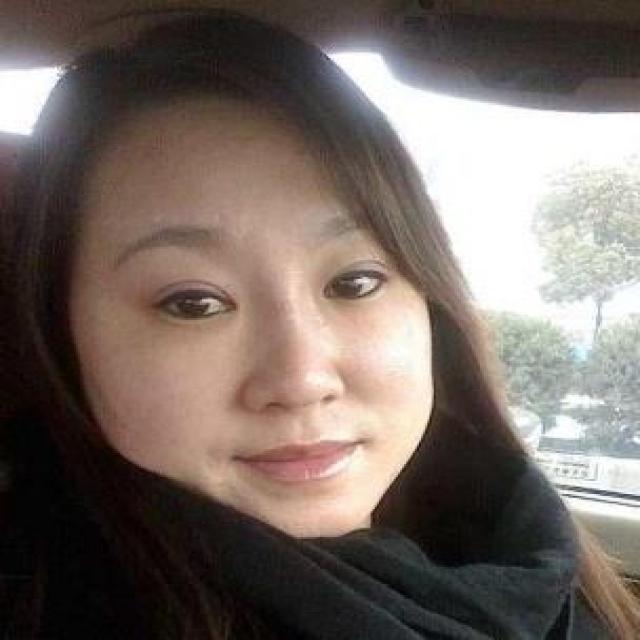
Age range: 21-44